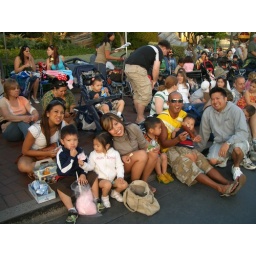
The crew has the best seats in the house for the parade (no thx to Jomar)